Classical element

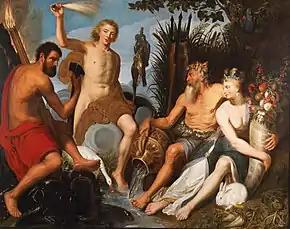
Artus Wolffort, "The Four Elements", before 1641

In "On the Heavens" (350 BC), Aristotle defines "element" in general: